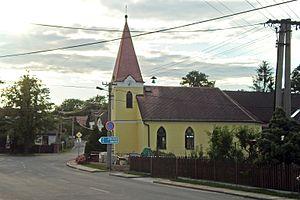
Jezdkovice est une commune du district d'Opava, dans la région de Moravie-Silésie, en République tchèque. Sa population s'élevait à 244 habitants en 2017.